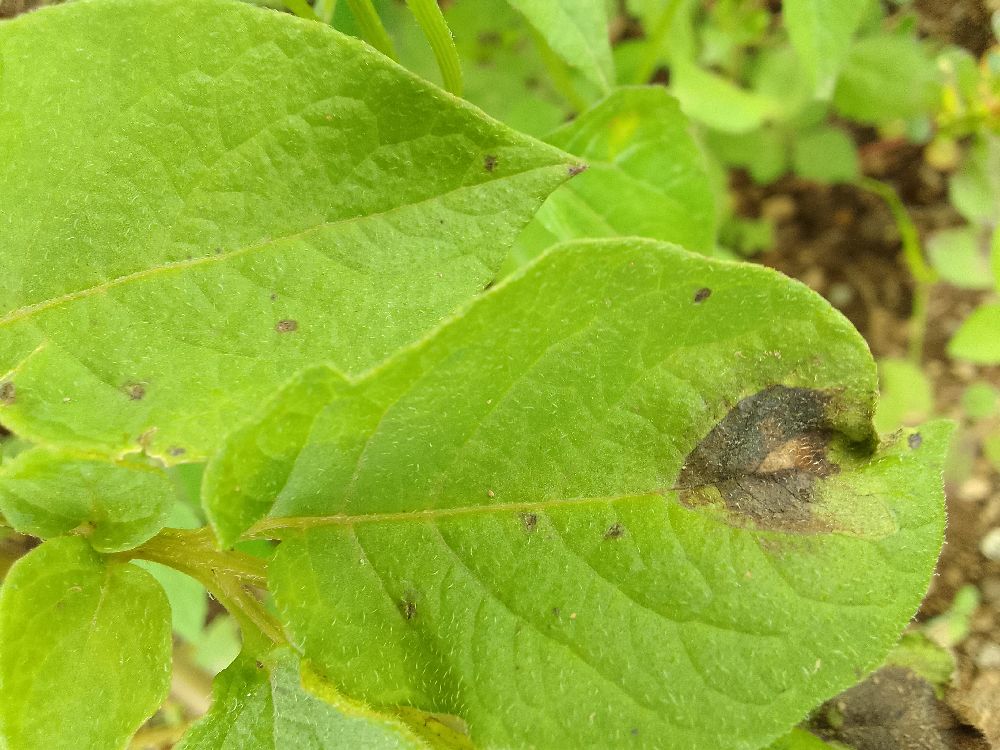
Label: Late blight